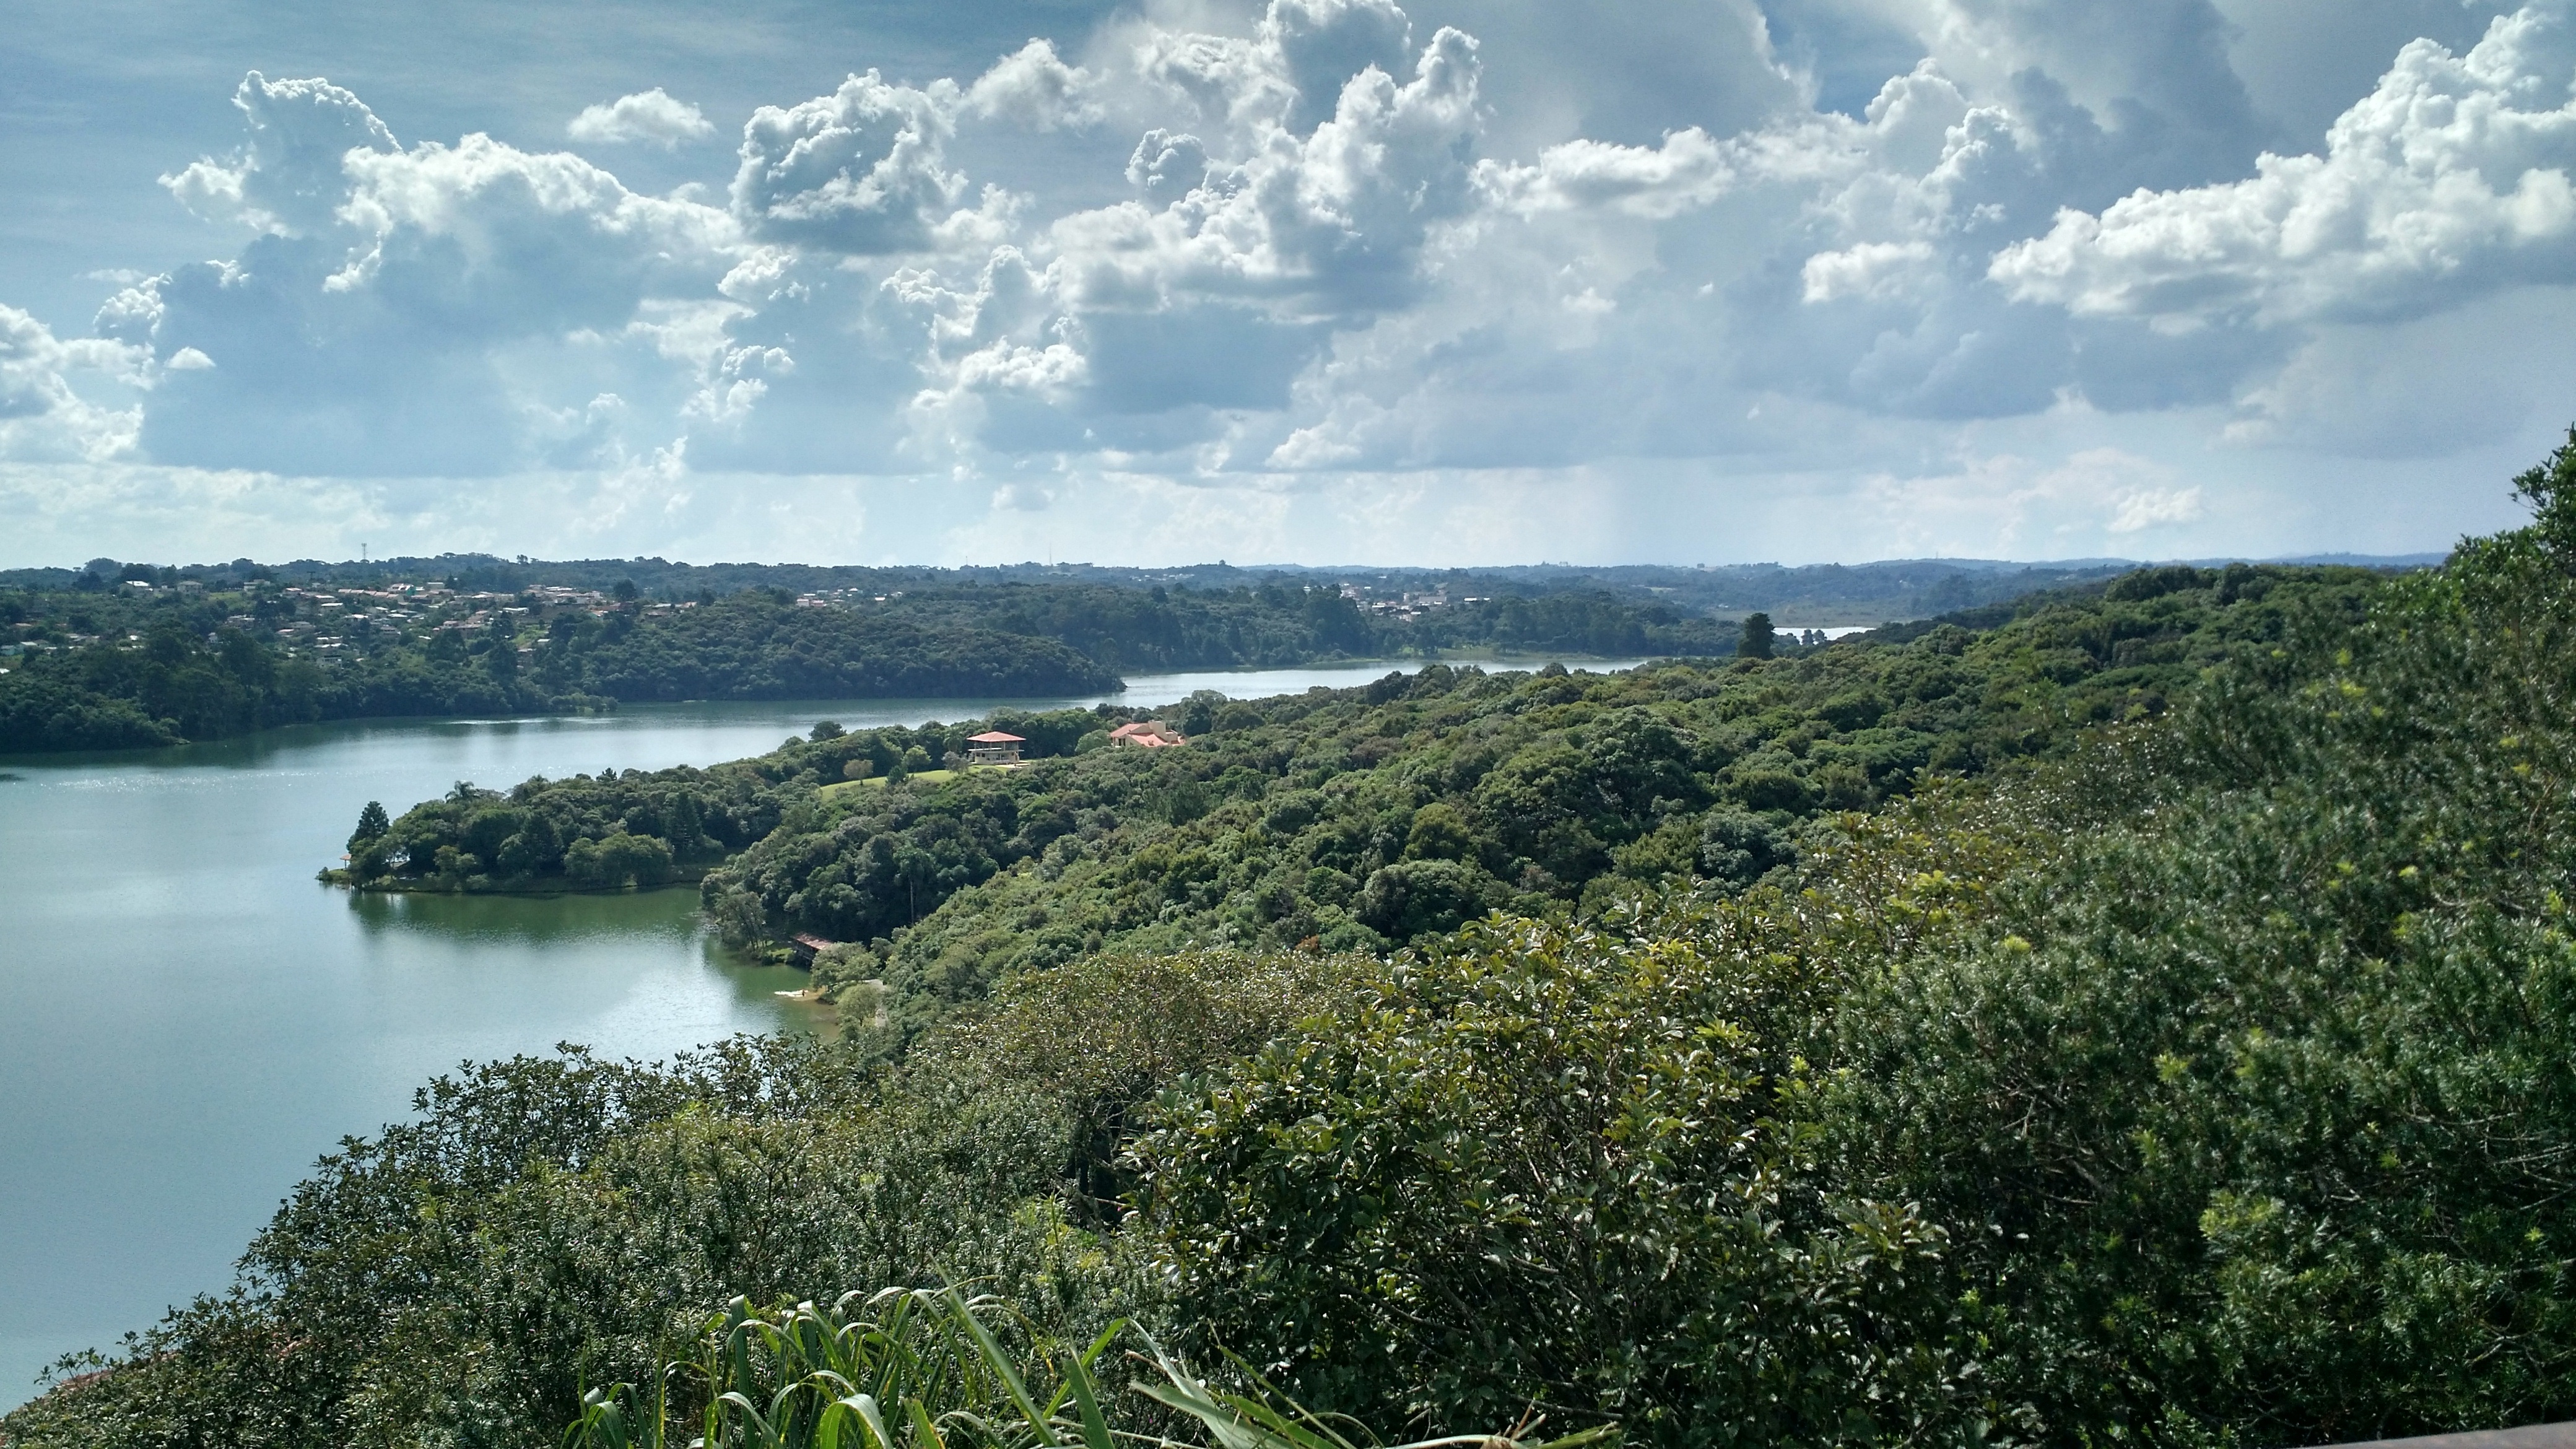
landscape, sea, coast, ocean, mountain, cloud, sky, hill, lake, cliff, bay, reservoir, terrain, clouds, sol, curitiba, day, habitat, afternoon, ecosystem, belvedere park passa na, geographical feature